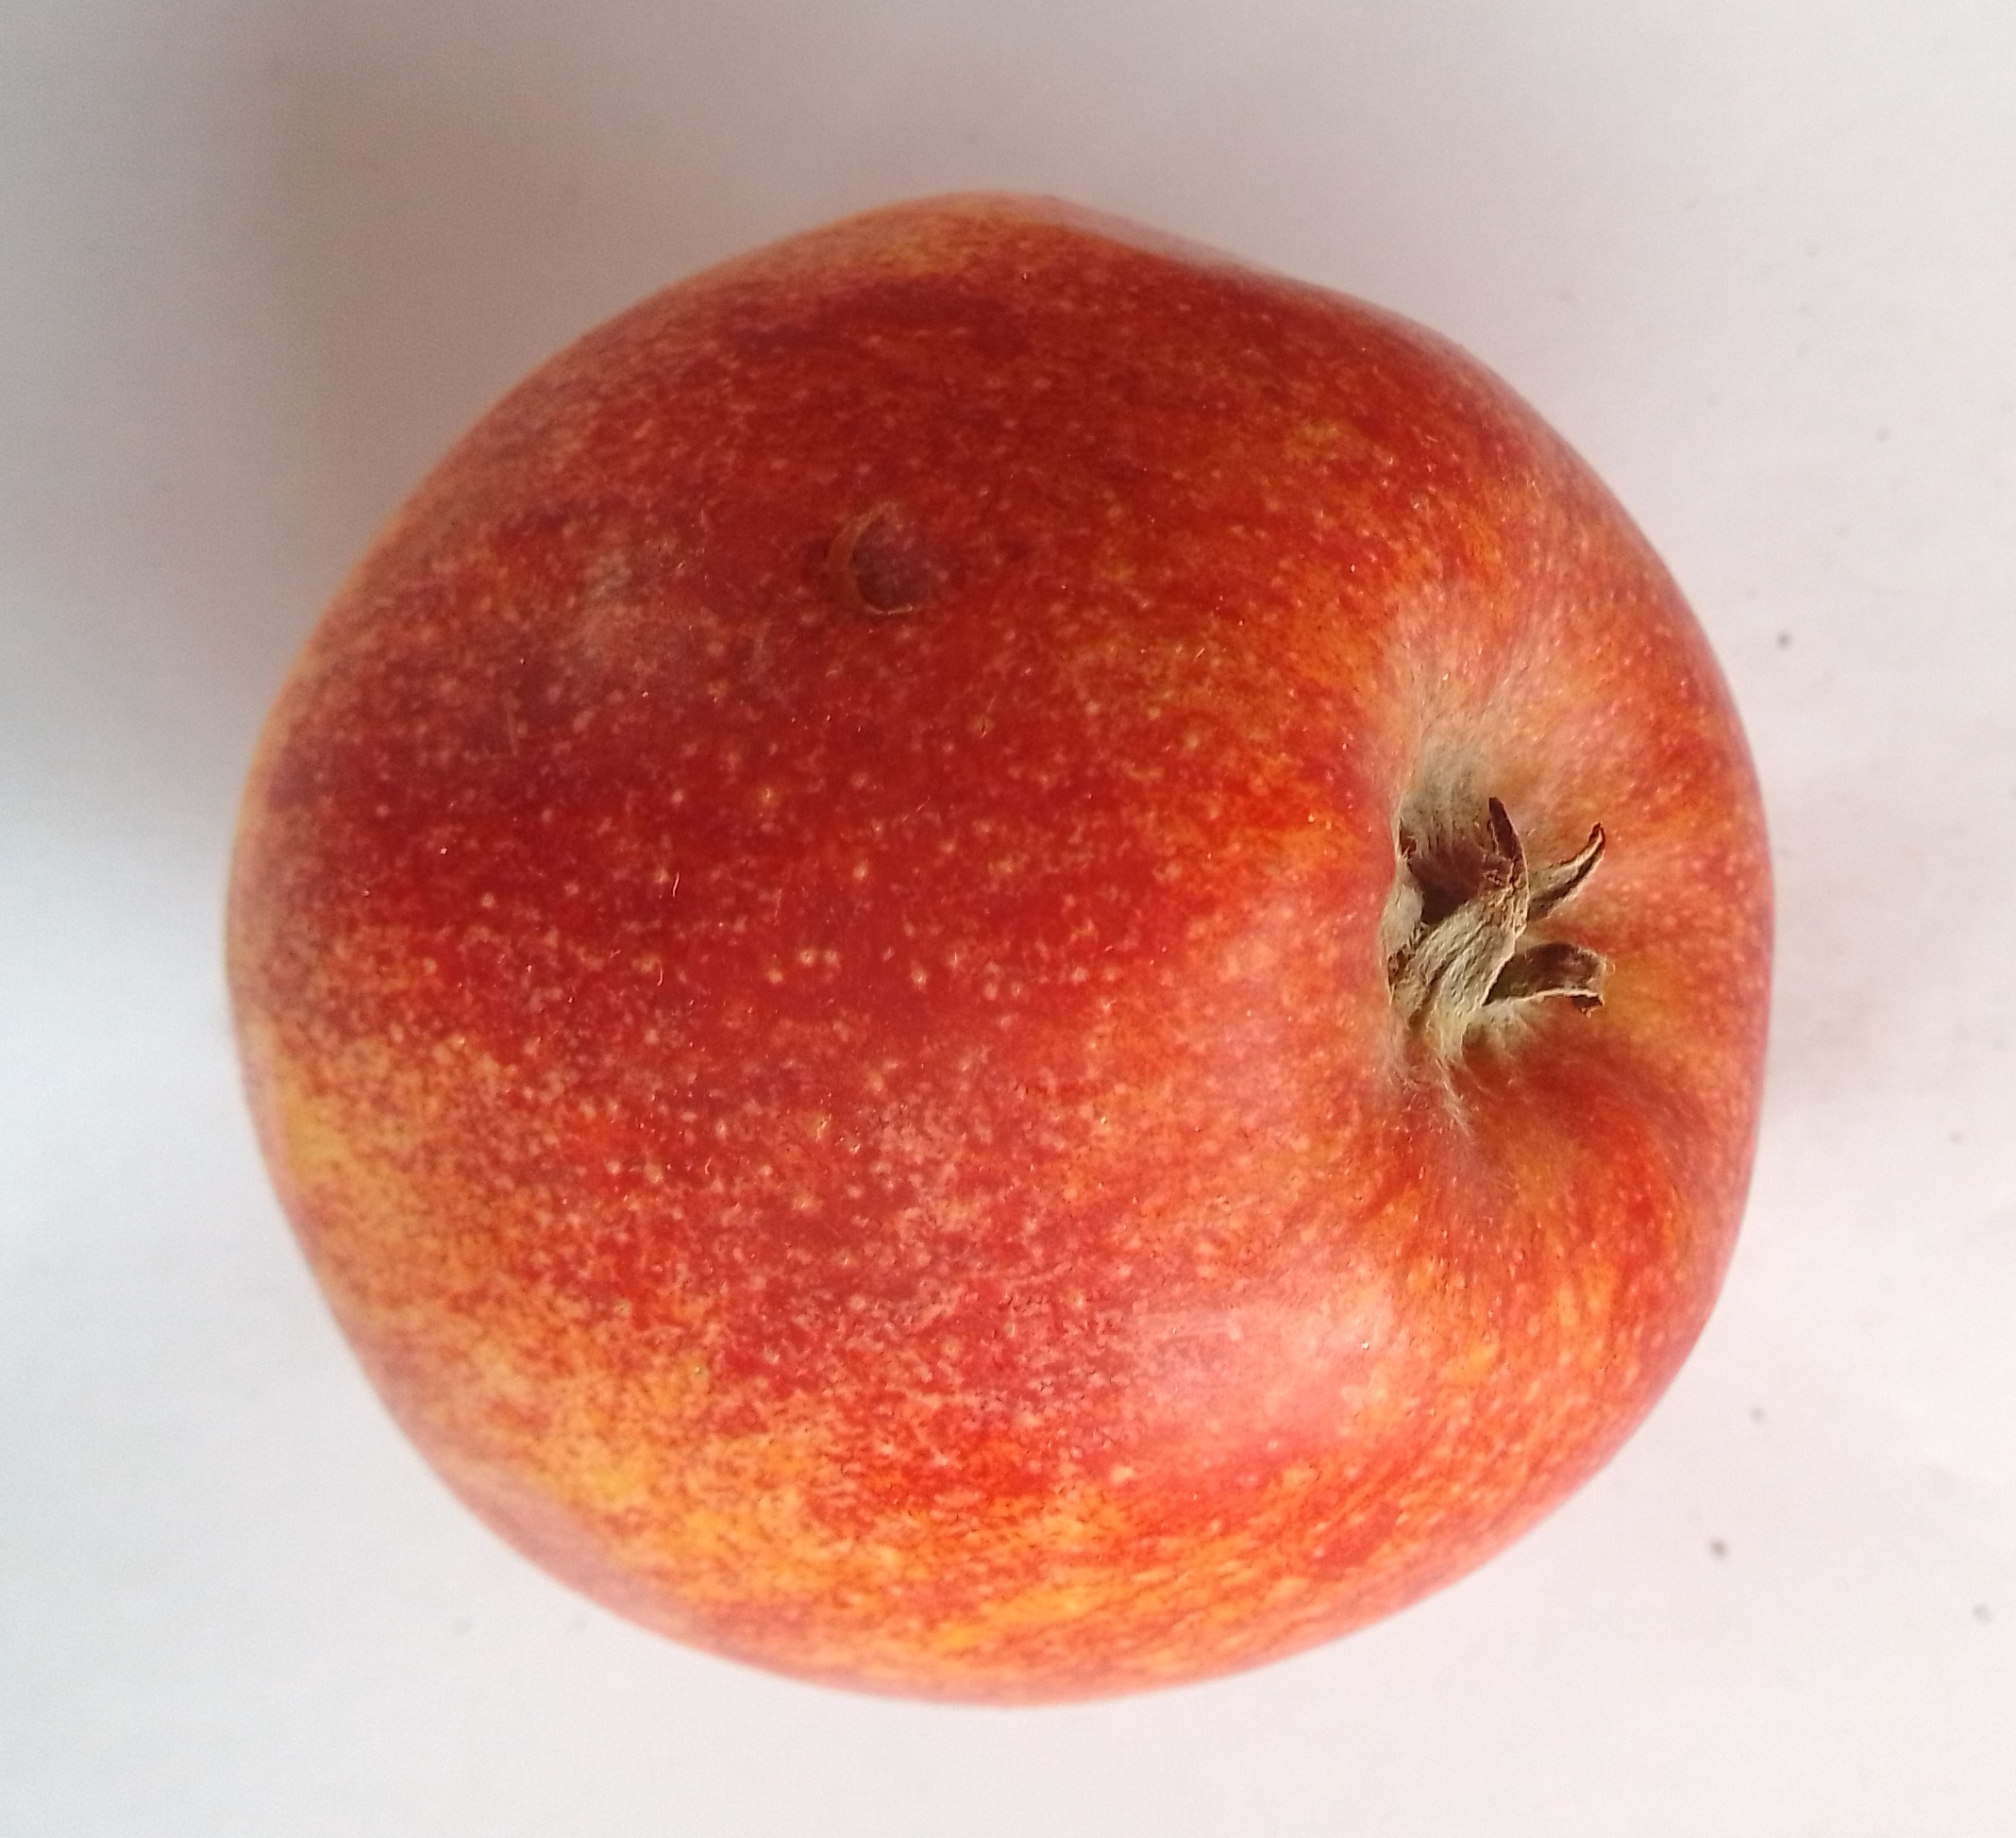
Fruit: apple
Condition: fresh